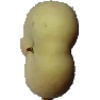
Label: peach_flat